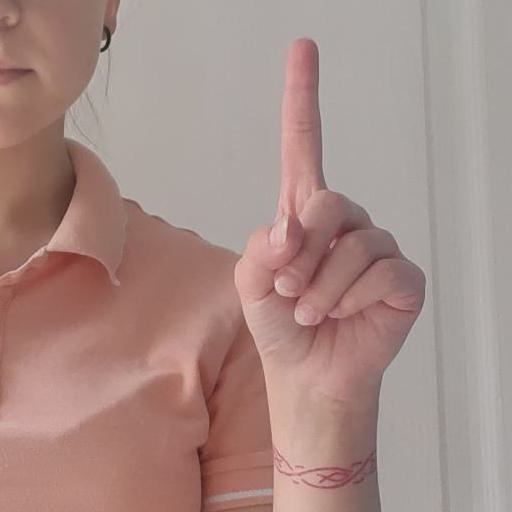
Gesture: one